Tiangong-1

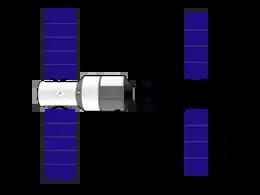
Diagram of Tiangong-1 (left) docked to a Shenzhou spacecraft (right).

The uncrewed Shenzhou 8 mission successfully docked with Tiangong-1 on 2 November 2011 UTC, marking China's first orbital docking. Shenzhou 8 undocked from Tiangong-1 on 14 November 2011, before successfully completing a second rendezvous and docking, thus testing the reusability of the docking system. Shenzhou 8 deorbited on 17 November 2011, and landed intact in Siziwang Banner in Inner Mongolia. After the mission, the CNSA reported that Tiangong-1's systems were in optimal condition.